Stye

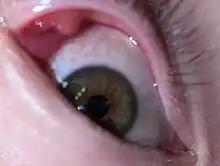
Internal stye of upper eyelid

Stye complications occur in very rare cases. However, the most frequent complication of styes is progression to a chalazion that causes cosmetic deformity, corneal irritation, and often requires surgical removal. Complications may also arise from the improper surgical lancing, and mainly consist of disruption of lash growth, lid deformity or lid fistula. Large styes may interfere with one's vision.